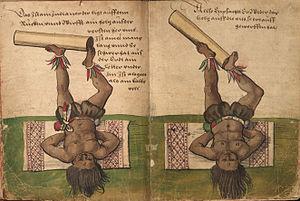
Christoph Weiditz, né à Strasbourg en 1498 et mort à Fribourg-en-Brisgau en 1559, est un peintre, médailleur, sculpteur et orfèvre allemand.